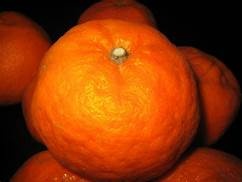
Label: mandarine